Yaupon tea

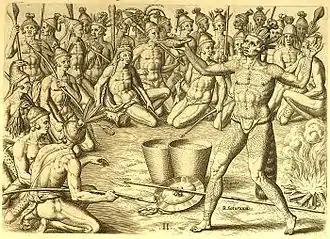
The Timucua chief Saturiwa (fl. 1562–1565) prepares his men for battle by drinking yaupon tea. Engraving by Jacques le Moyne and Theodor de Bry.

Yaupon tea (also known as "Beloved drink", "Cassina", "Big Medicine", or "White drink", "Black drink", "Carolina Tea", "South Seas Tea", or "Indian tea" by Europeans) is any of several kinds of caffeinated beverages originally brewed by Native Americans in the Southeastern United States and later adopted by Europeans and European Americans. It is generally brewed from yaupon holly ("Ilex vomitoria"), which is native to the Atlantic and Gulf Coasts, and is related to yerba mate ("Ilex paraguariensis") and guayusa. Historical versions of drink may also have included the related dahoon holly ("Ilex cassine") and other herbs.